Phyllis Bone

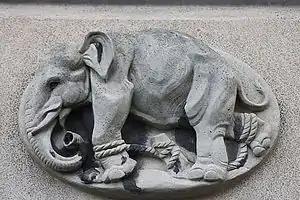
Elephant roundel by Phyllis Bone on Ashworth Laboratories, Kings Buildings, Edinburgh

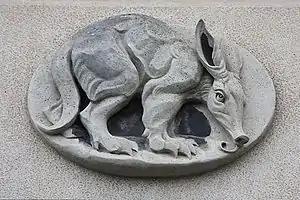
Aardvark by Phyllis Bone

Bone was born in Hornby, Lancashire, the daughter of Dr Douglas Mayhew Bone and his wife Mary Campbell Smith. As a child she had a great love for animals, her pet pony and retriever were the first models for drawing. She also enjoyed visiting Edinburgh's Zoological Park, studying, drawing and eventually sculpting animals. This fascination with the shapes and actions of animals influenced her pursuit in becoming an animal sculptor.